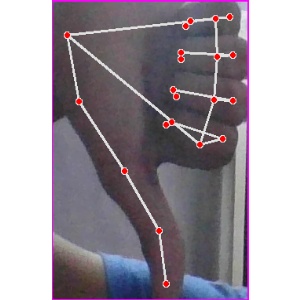
अक्षर: फ